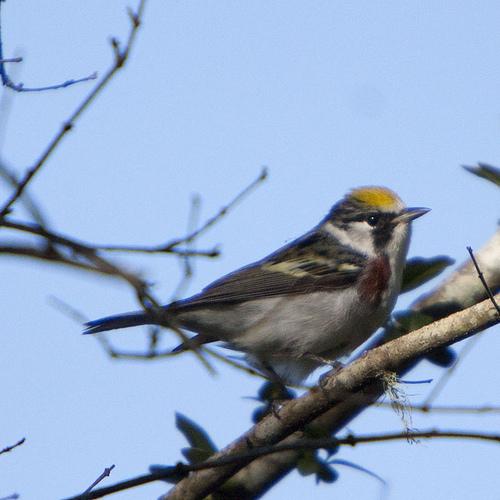
a bird with an orange crown, very short, pointed bill, red spots on its breast, and a white belly
this bird is white and black in color with a very small beak and black eye rings.
a small light gray bird with a golden crown, charcoal wings, and a brown patch on its side.
bird with gray beak, tarsus, feet, breast, belly abdomen, yellow crown and black eyea tiny bird with a white belly, brown chest patch, and yellow crown.
this bird has wings that are brown and has a yellow crown
this bird has wings that are black and has a yellow crownthe small bird has has light green crown and dark colored feathers.
this bird has a yellow crown small black bill small black eyes grey breast
this bird has wings that are black and has a yellow crown
Species: Chestnut Sided Warbler